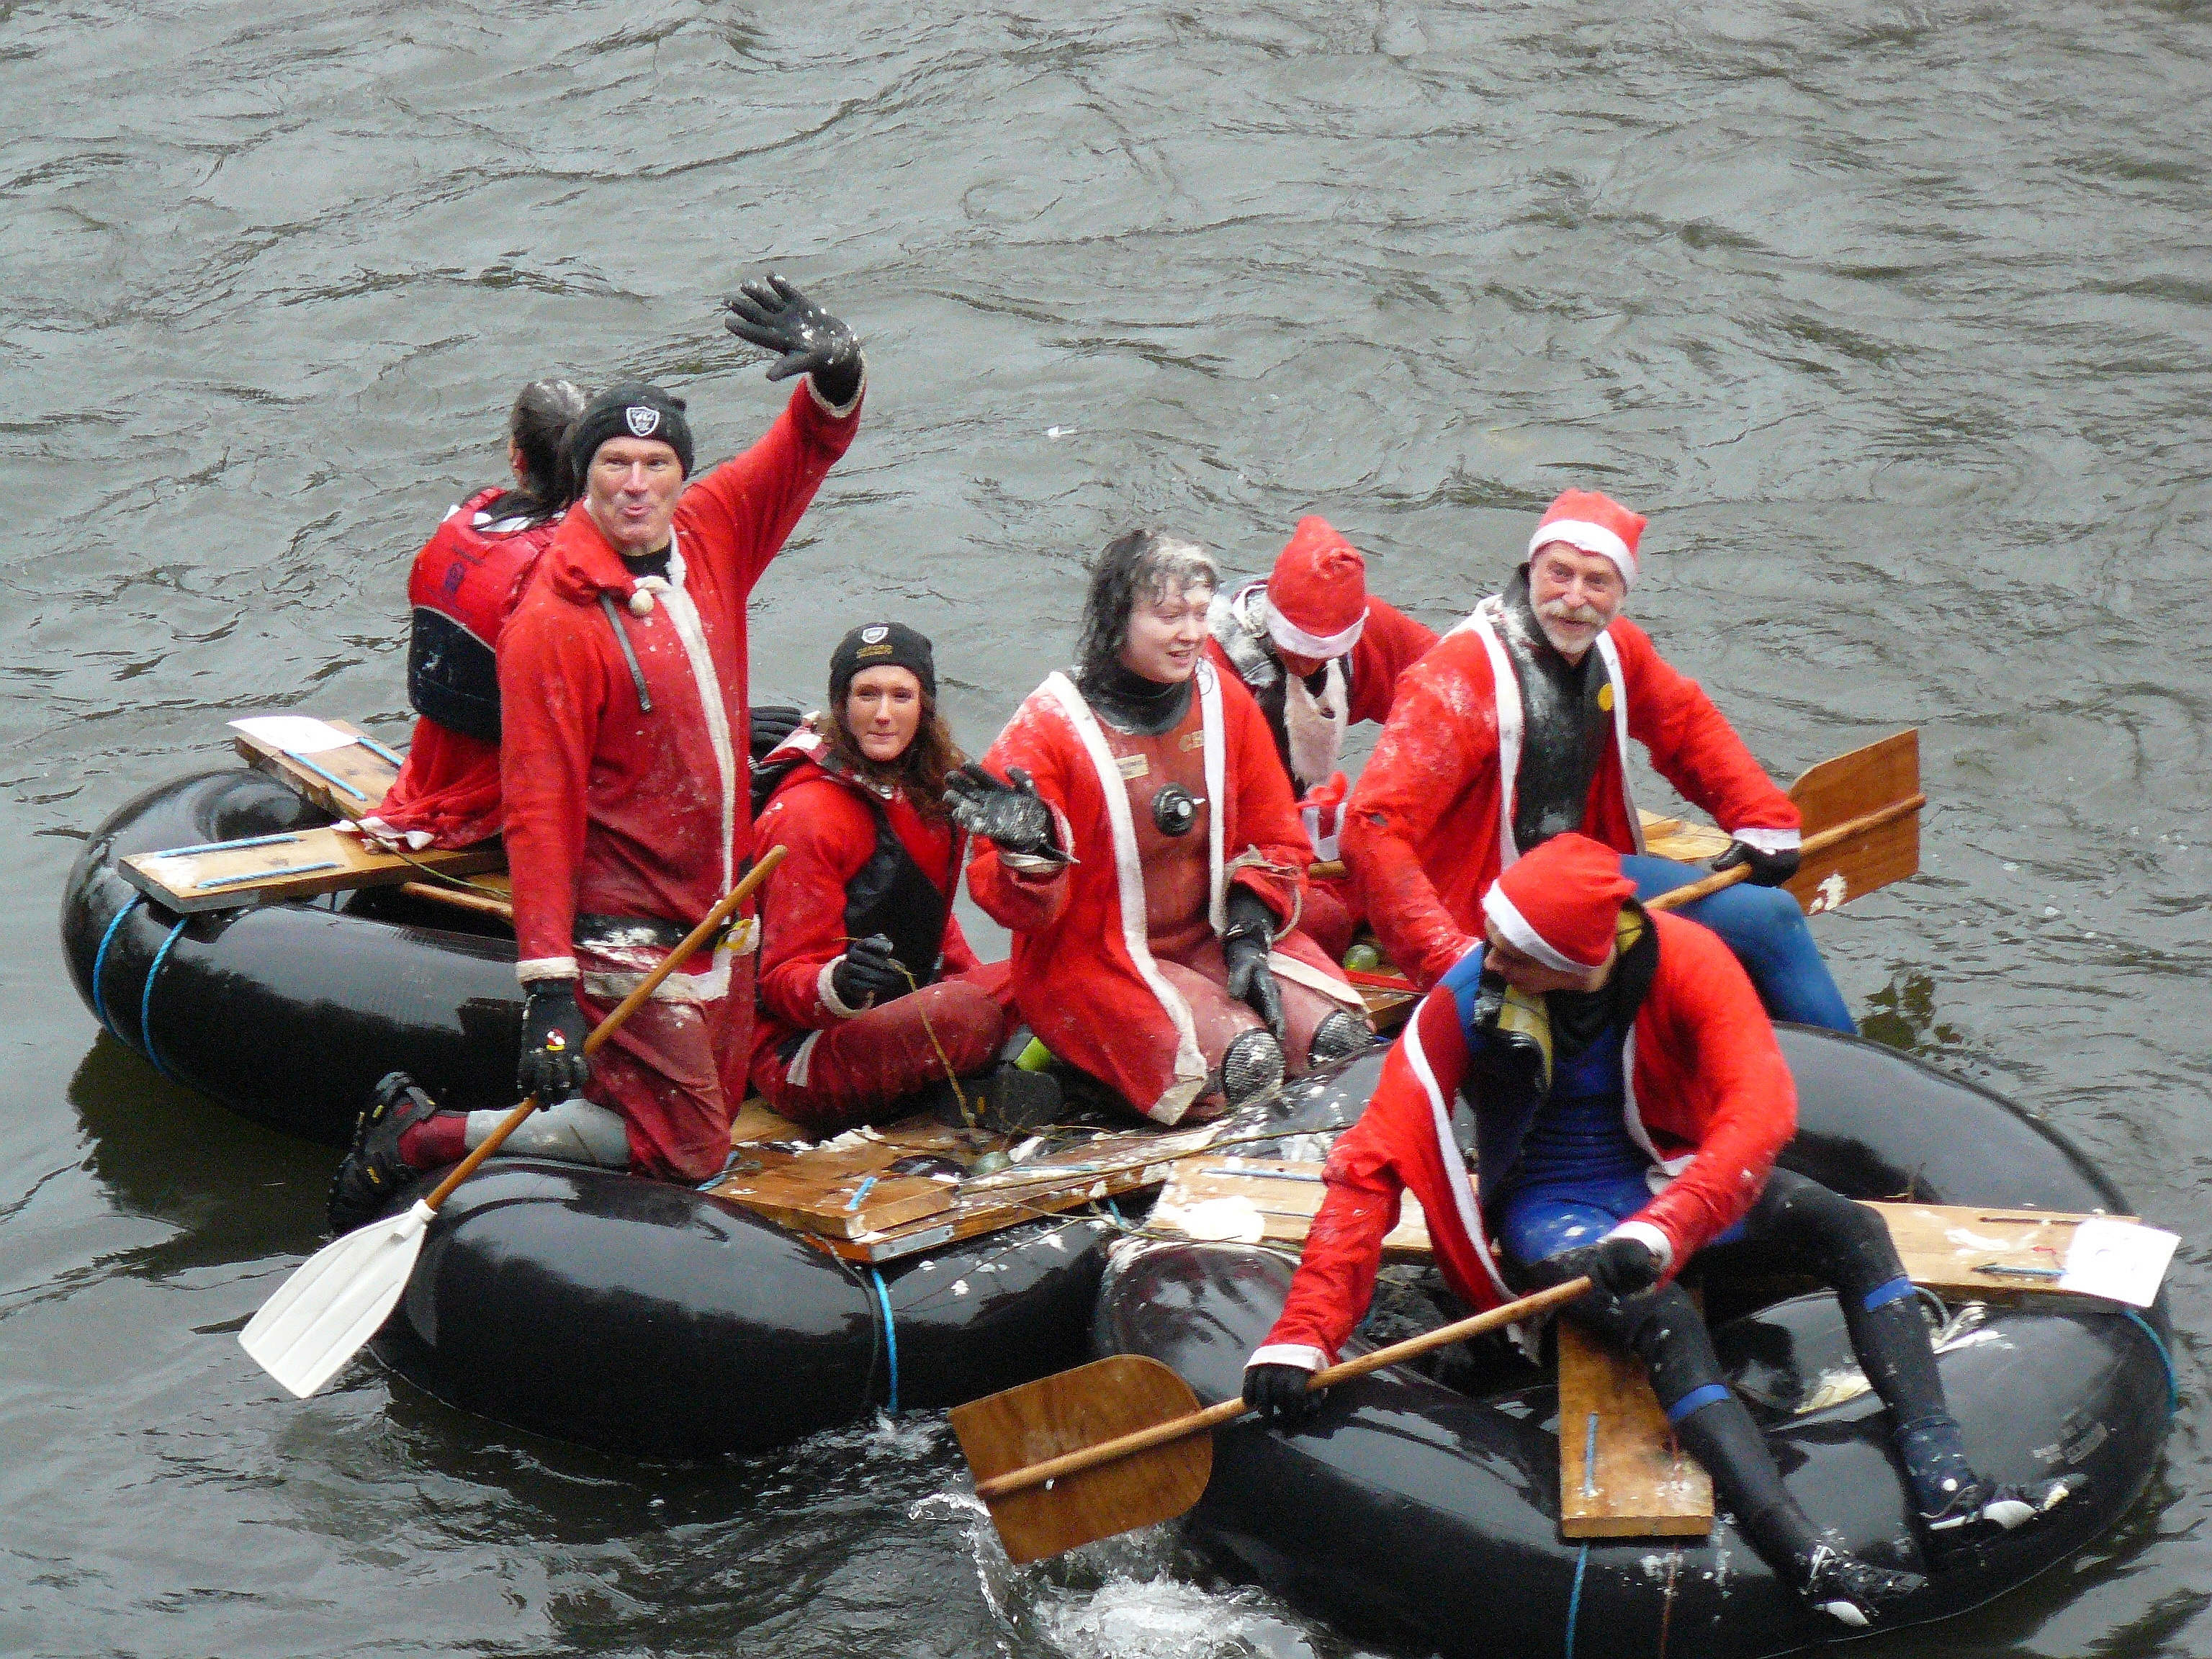
matlock, derbyshire, Raft Race, 2018, vehicle, water transportation, paddle, boat, outdoor recreation, boats and boating equipment and supplies, watercraft, boating, oar, recreation, lifejacket, water sport, crew, watercraft rowing, raft, waterway, team, sports, rafting, canoeing, canoe, sports equipment, coxswain, inflatable boat, surface water sports, rowing